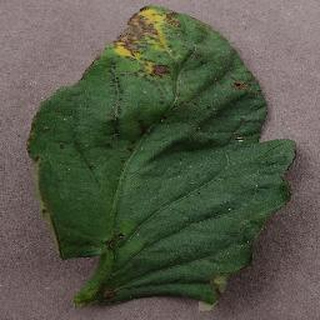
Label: tomato_bacterial_spot